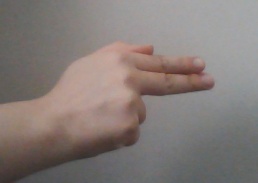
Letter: ghain